Juan Davis Bradburn

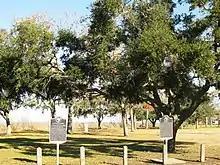
Historical markers in Anahuac commemorating Fort Anahuac and Robert McAlpin Williamson, who briefly secured Patrick Jack's release

Bradburn's death was announced in Texas newspapers in a very neutral manner. The "Telegraph and Texas Register" said simply that "Gen. Bradburn, who had long been in the Mexican service, and formerly commanded the garrison of Anahuac, lately died at Matamoros". The history books of the time did not speak kindly of his actions. In his 1841 book "Texas and the Texans; or, Advance of the Anglo-Americans to the South-West" Henry Stuart Foote described Bradburn as an "evil spirit, hovering, with gloomy and malignant aspect, in the rear of Santa Anna's army". Henson posits that Bradburn was "one of the most maligned men in historical accounts of that period", partially because he had no descendants to try to "preserv[e] his name and reputation in Texas".